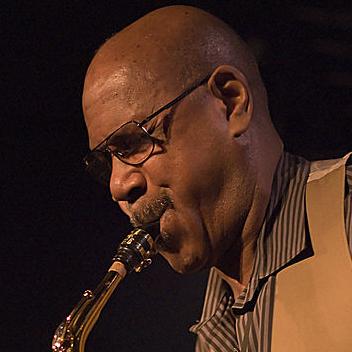
Age: 67